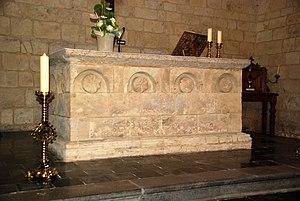
Belgique - Brabant flamand - Église Saint-Amand de Wezeren
L'église Saint-Amand est une église de style roman et de style de transition roman-gothique située à Wezeren sur le territoire de la commune belge de Landen, dans la province du Brabant flamand.